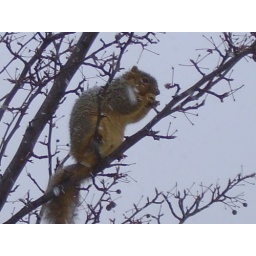
There was a squirrel in the tree outside my window the other morning, so I had to get a picture.